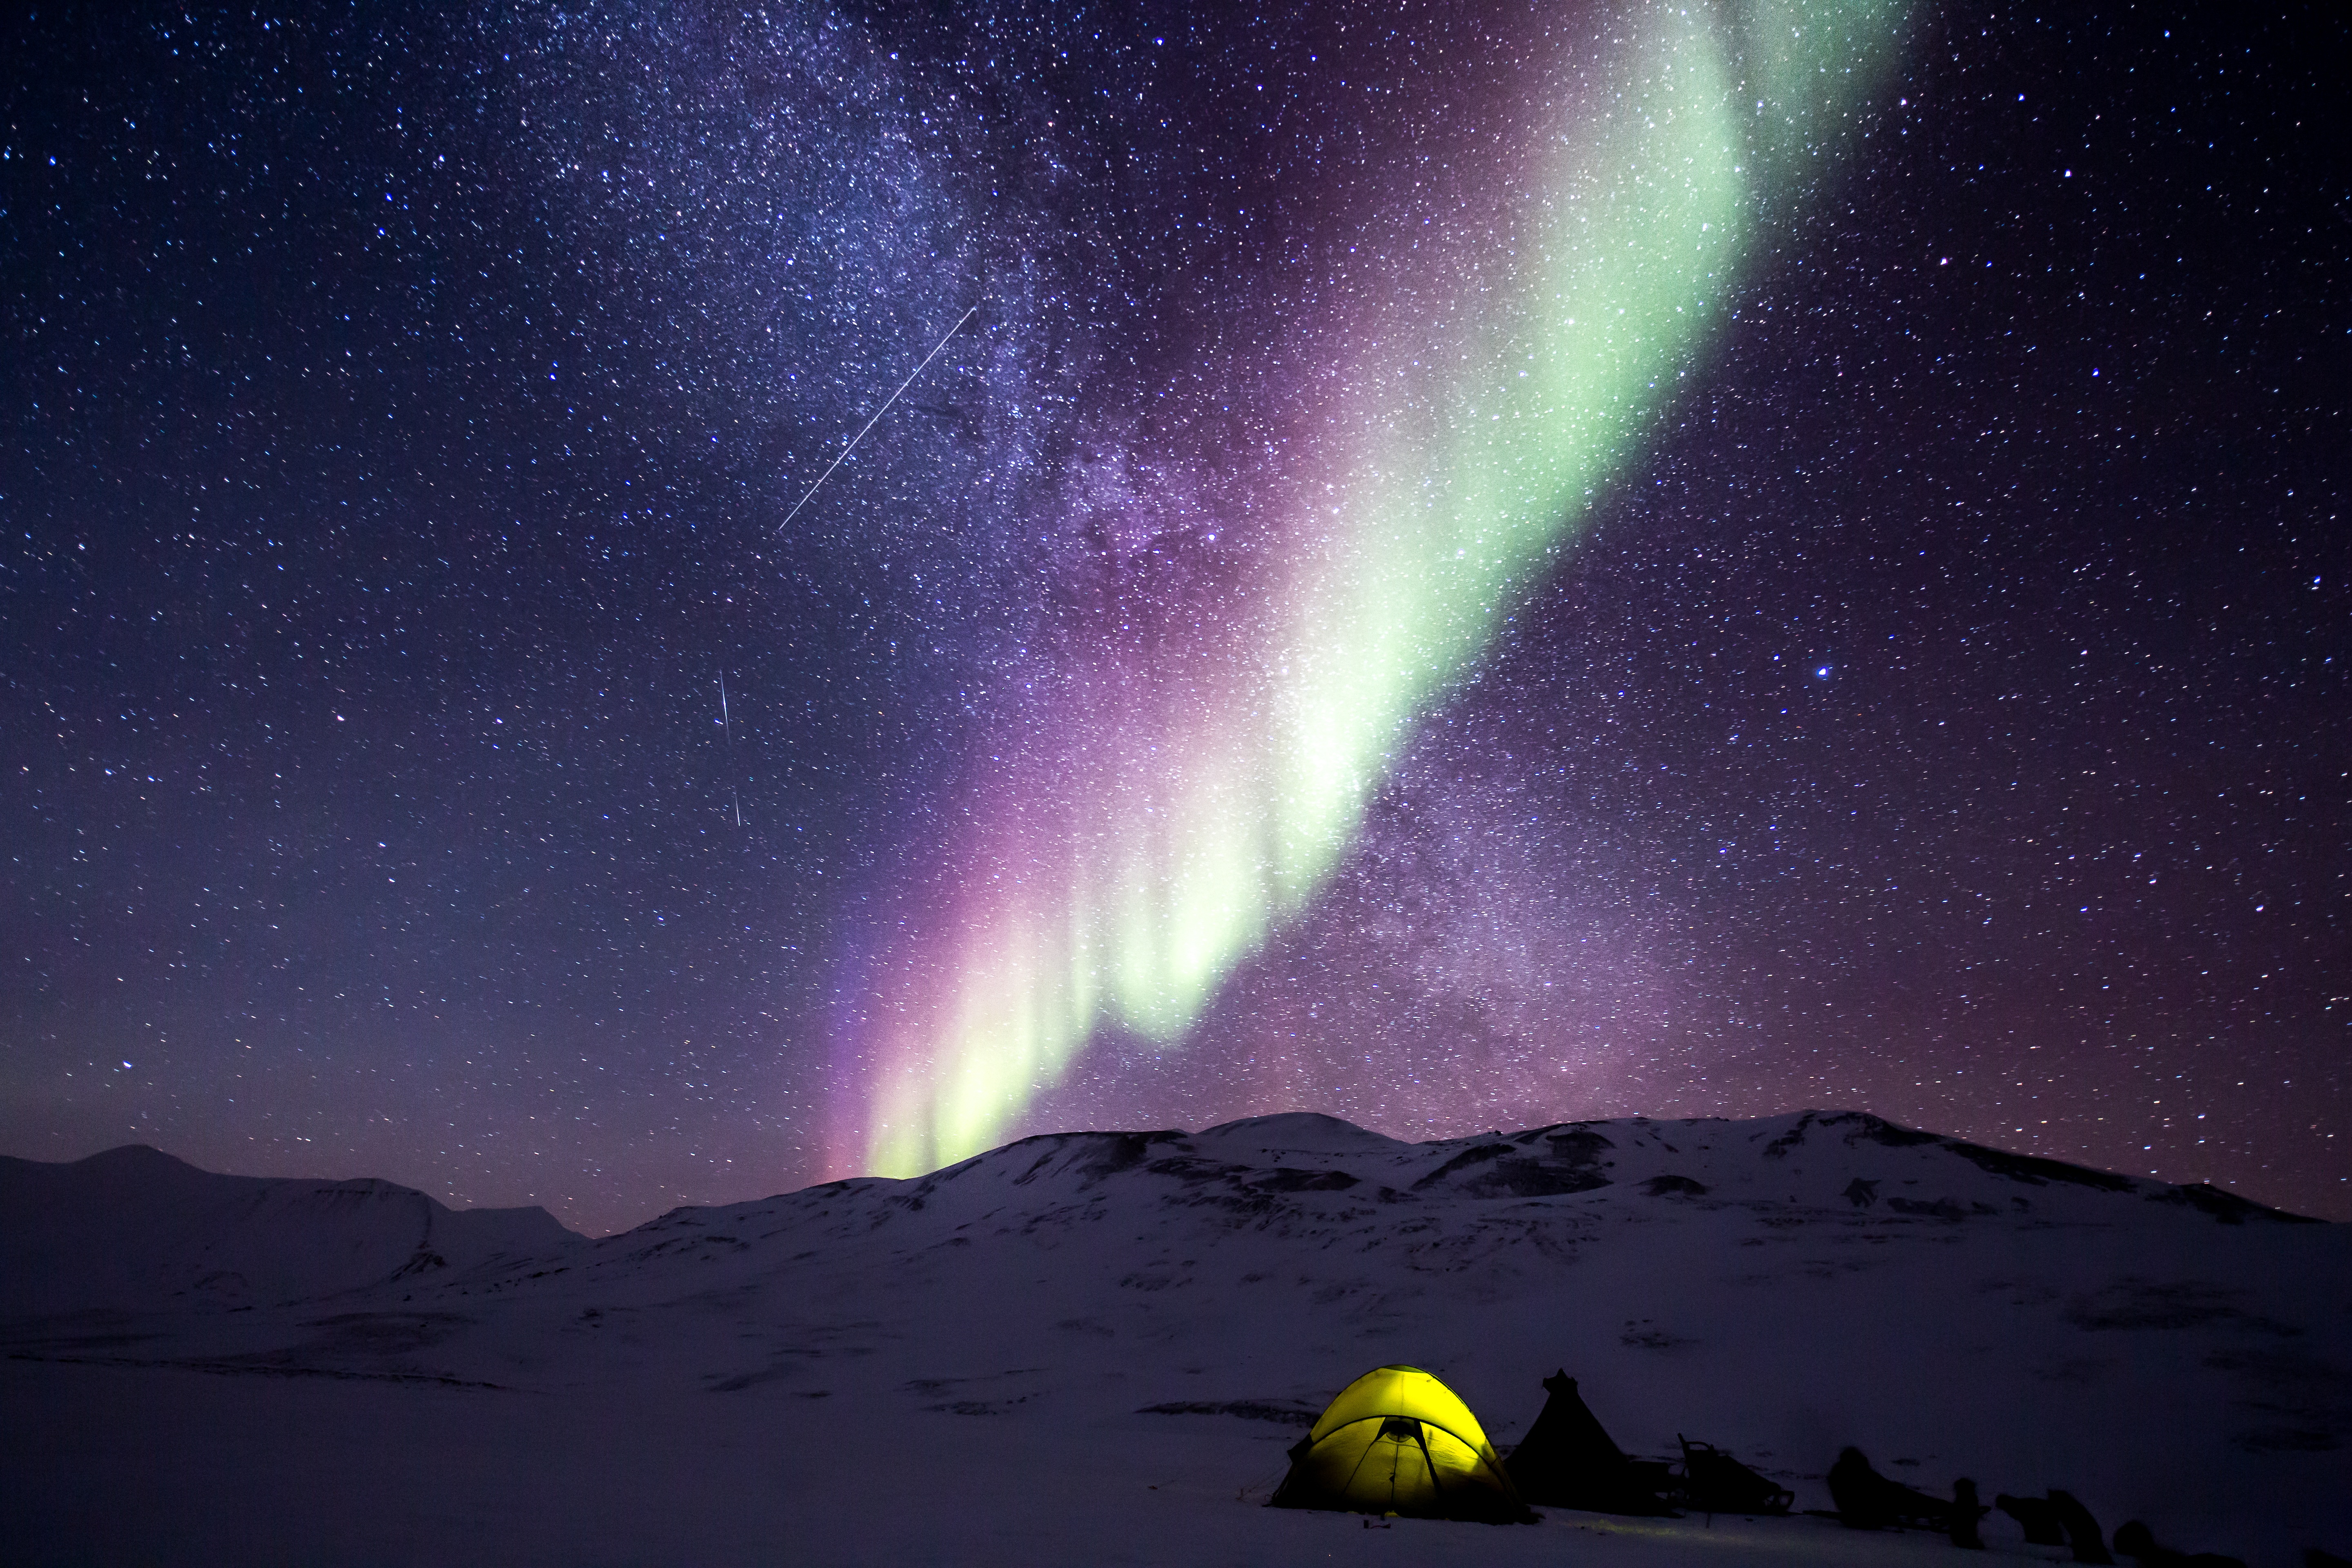
landscape, nature, snow, cold, night, adventure, atmosphere, wild, sign, ice, space, arctic, galaxy, camping, aurora, aurora borealis, tent, ray of light, outer space, lights, svalbard, alaska, snowy landscape, blue starry sky, blue and green starry sky, magical night, north pole, light phenomenon, astronomical object, polar lights, purple and green, northen lights, nothern lights, aurora australis, longyearbyen, purple green blue colors